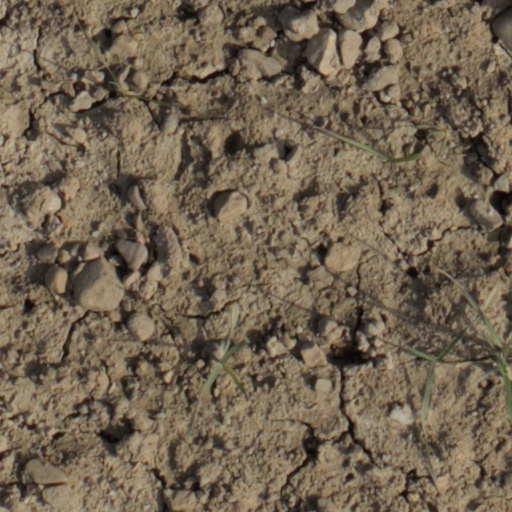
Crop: wheat